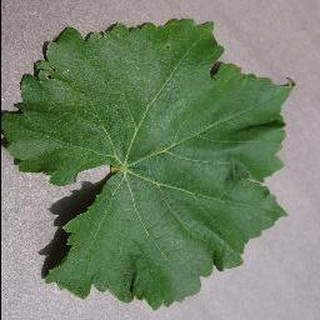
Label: healthy_grape